Rodrigo Chaves Robles

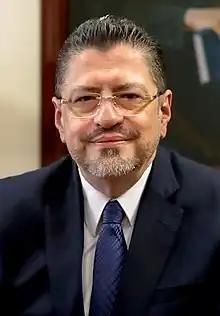
Official portrait, 2022

Rodrigo Alberto de Jesús Chaves Robles (born 10 June 1961) is a Costa Rican politician and economist who is the 49th and current President of Costa Rica since 2022. He was previously Minister of Finance from 2019 to 2020 during the presidency of Carlos Alvarado Quesada.